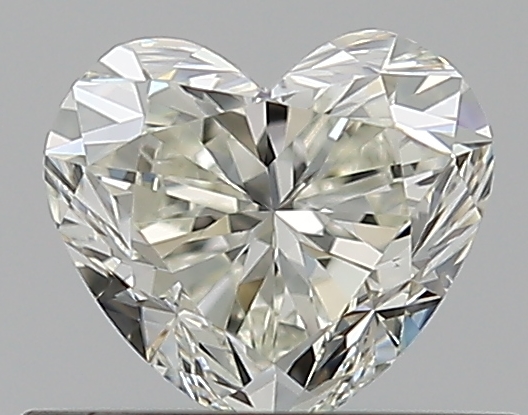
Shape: heart
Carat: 0.5
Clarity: VS2
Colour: K
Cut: EX
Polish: EX
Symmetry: VG
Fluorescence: N
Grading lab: GIA
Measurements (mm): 4.78 x 5.31 x 3.2